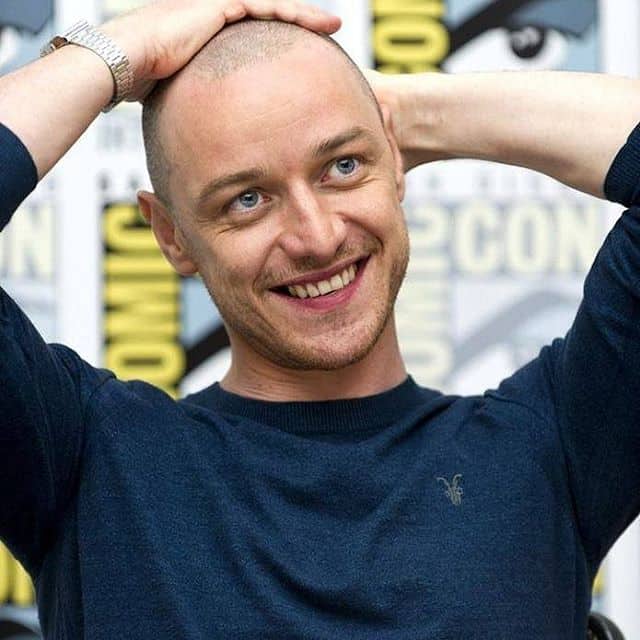
Label: Colored